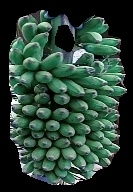
Variety: elakki-bale
Grade: grade1